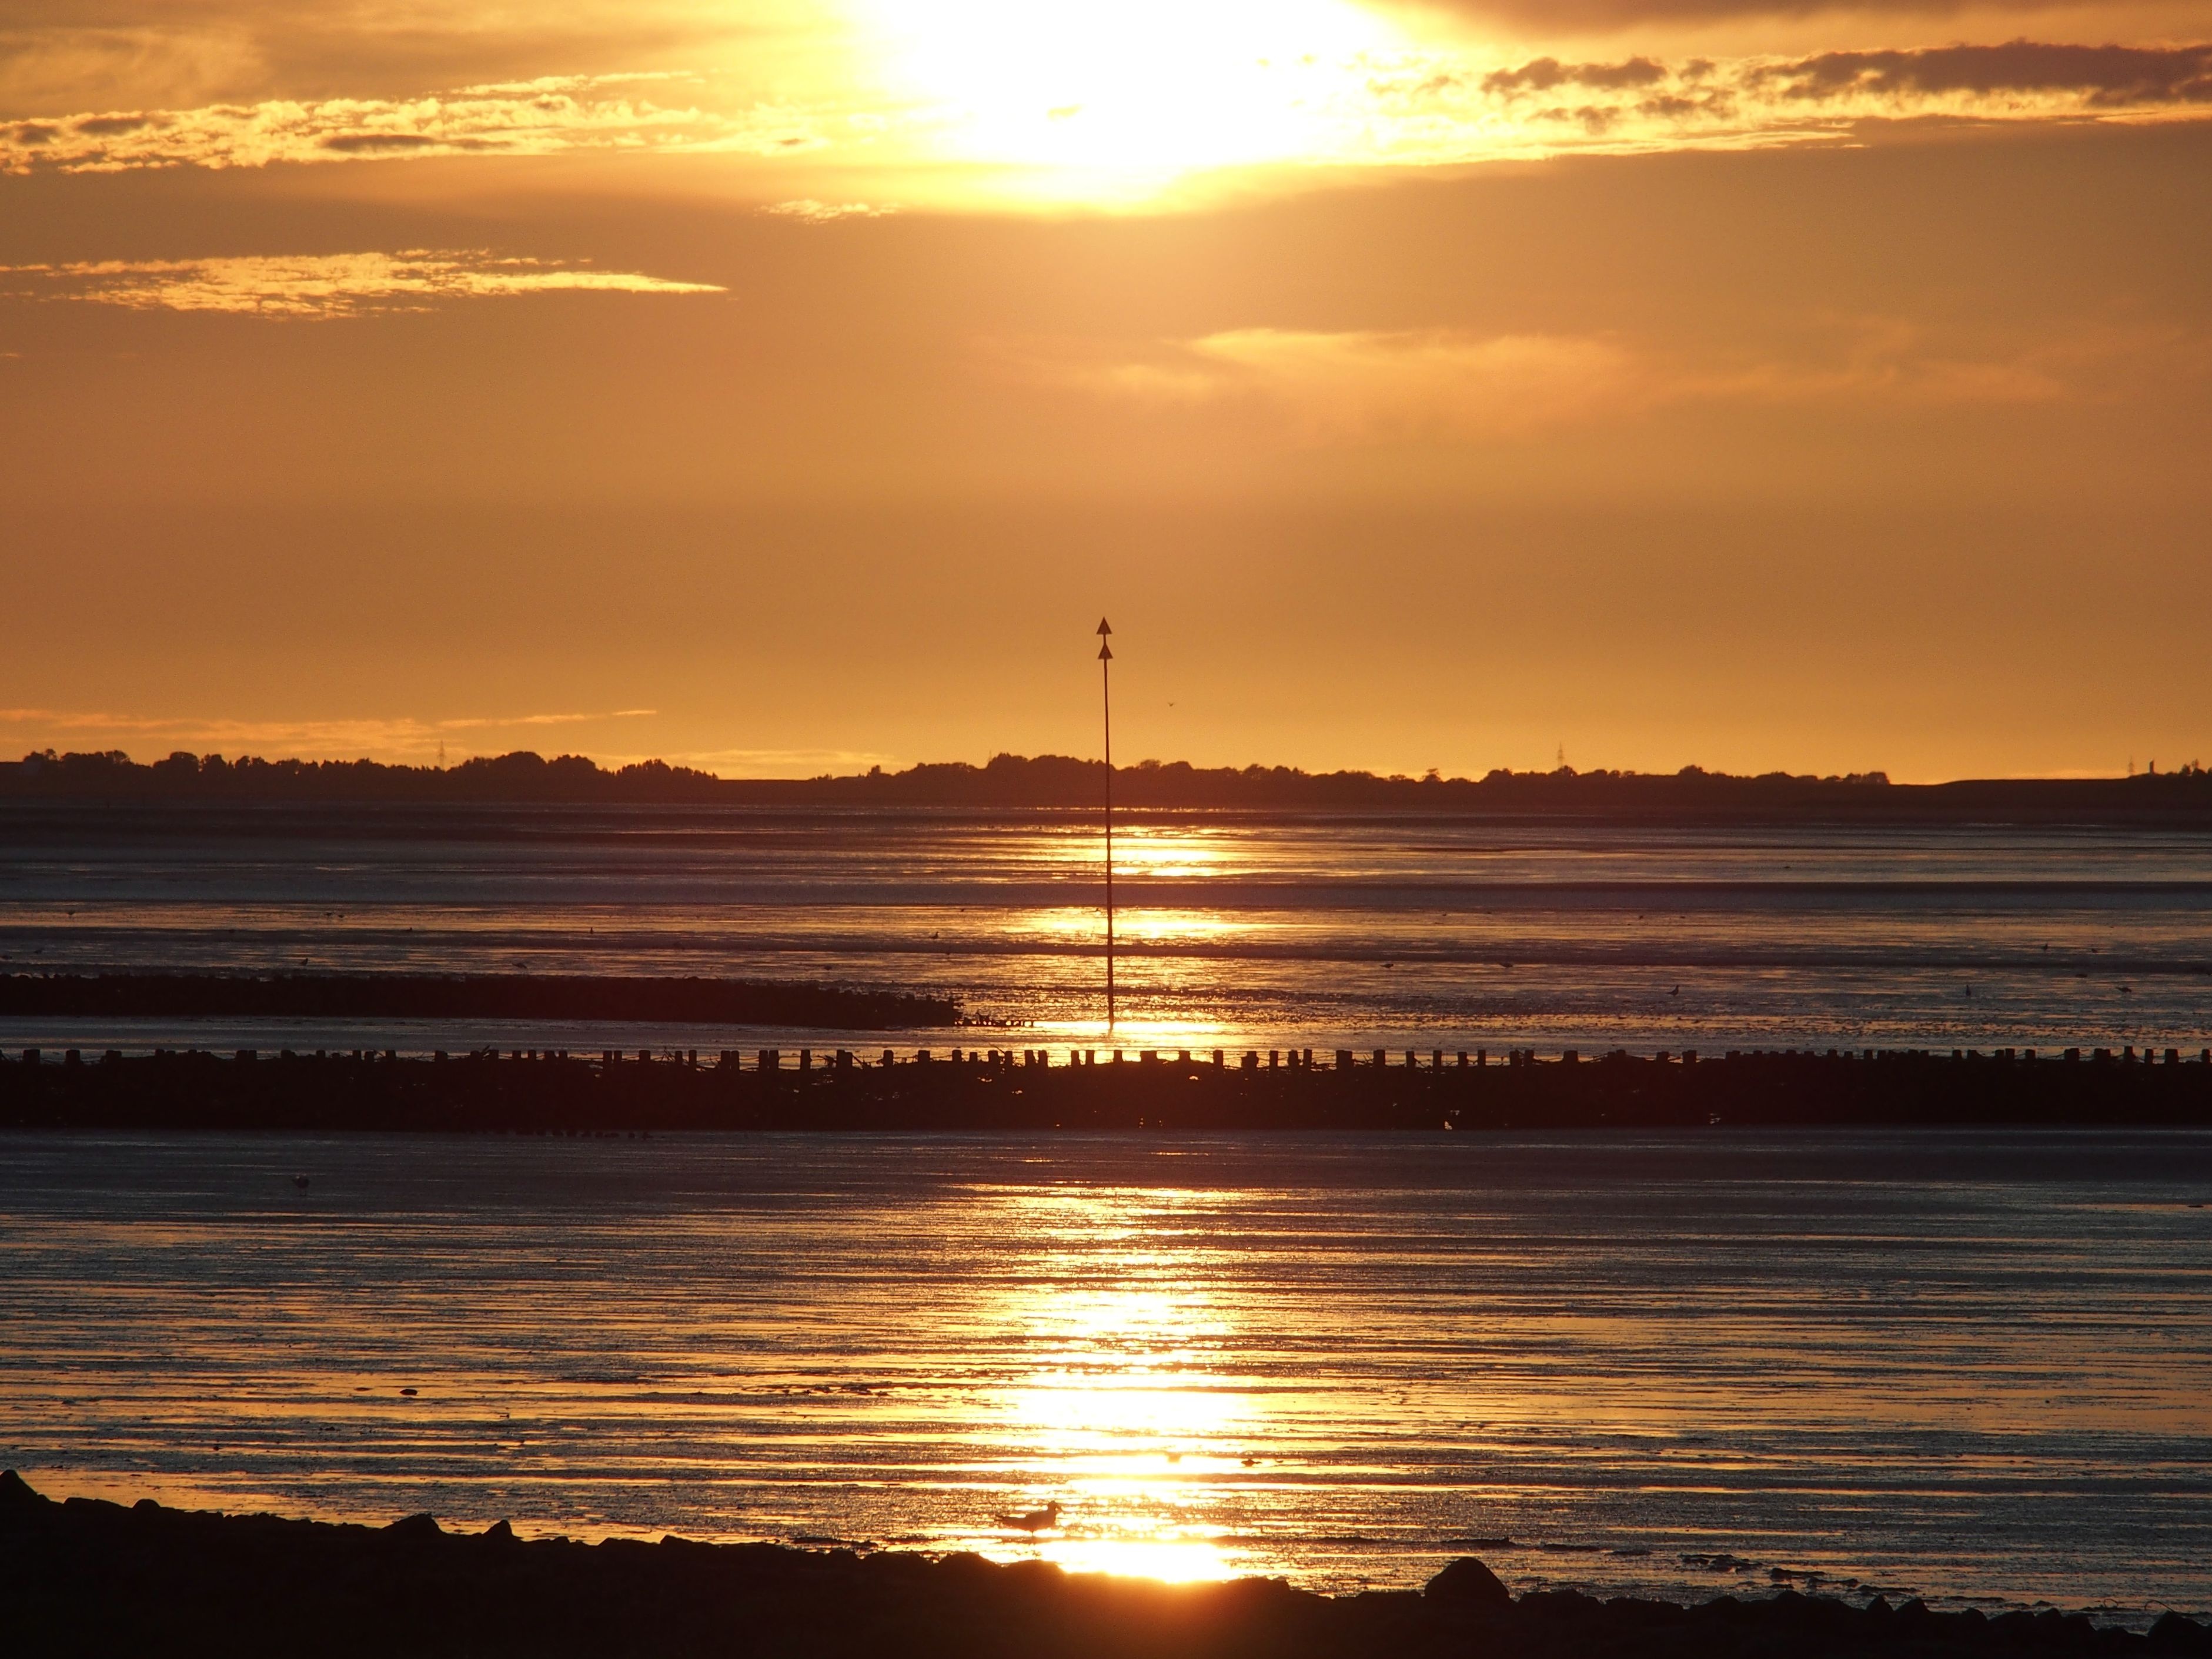
beach, sea, coast, ocean, horizon, cloud, sun, sunrise, sunset, sunlight, morning, wave, dawn, dusk, evening, reflection, low tide, north sea, afterglow, back light, wadden sea, watts, red sky at morning